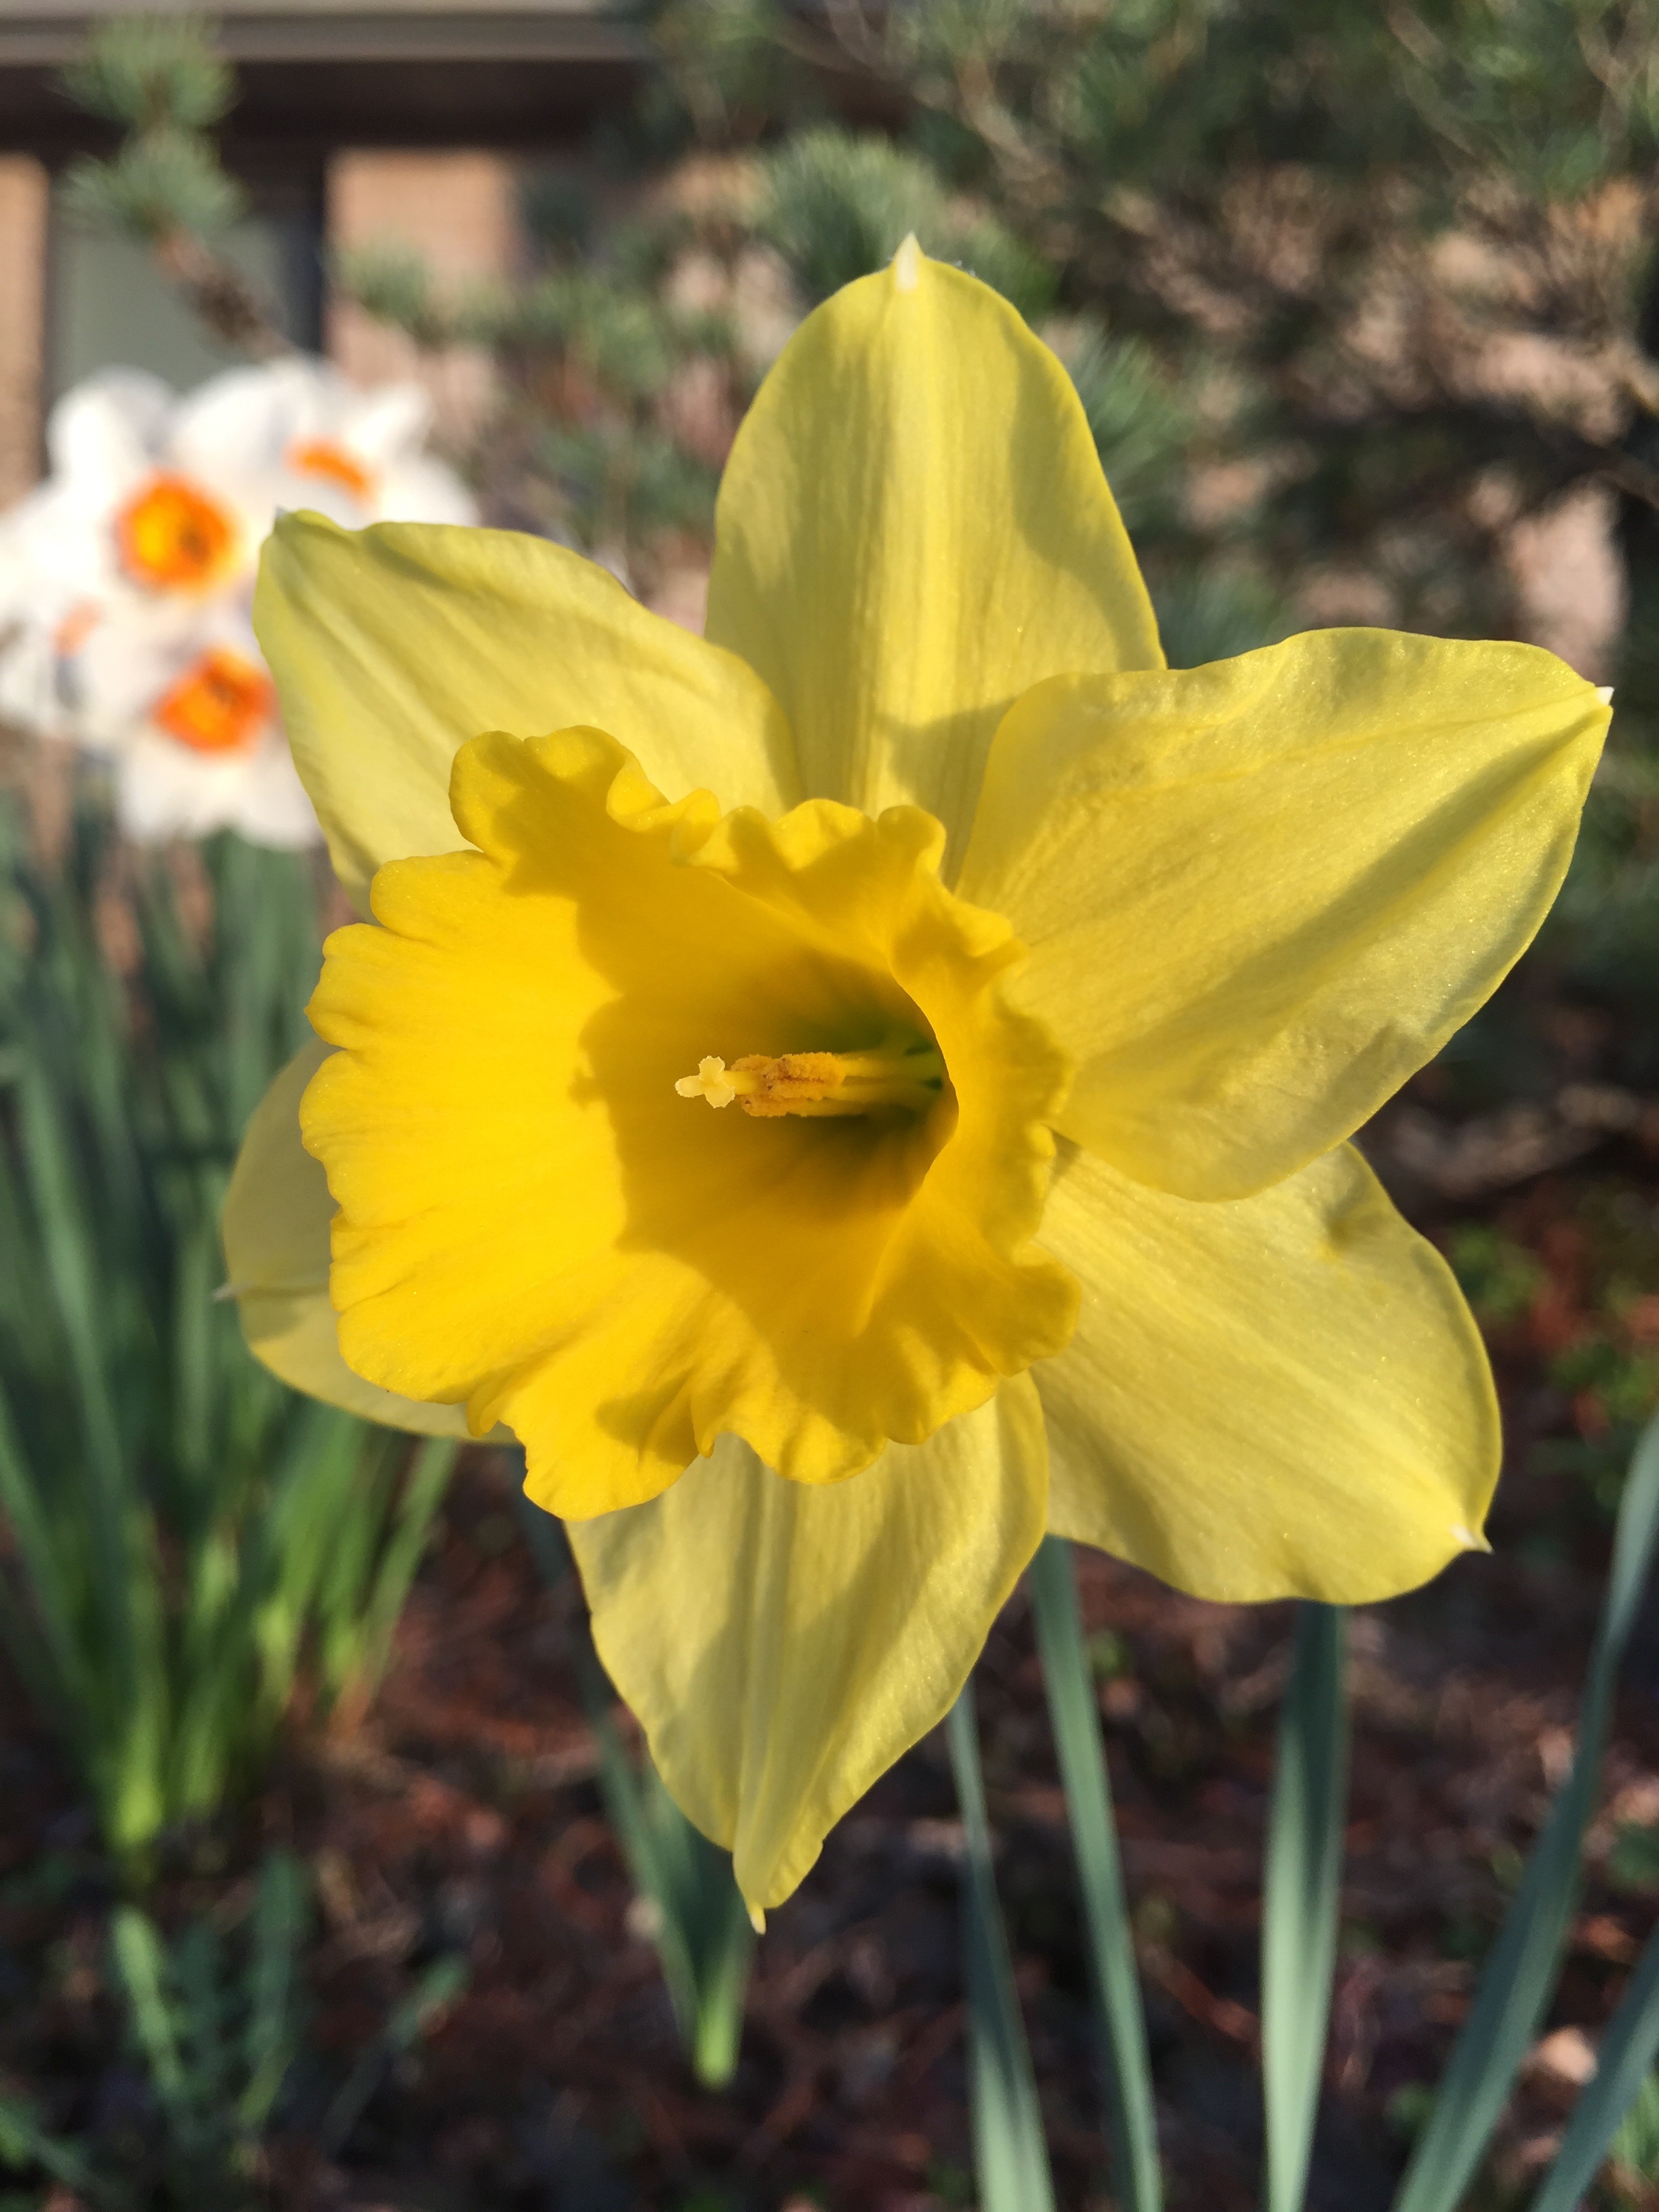
flower, plant, yellow, narcissus, flora, botany, land plant, flowering plant, plant stem, daylily